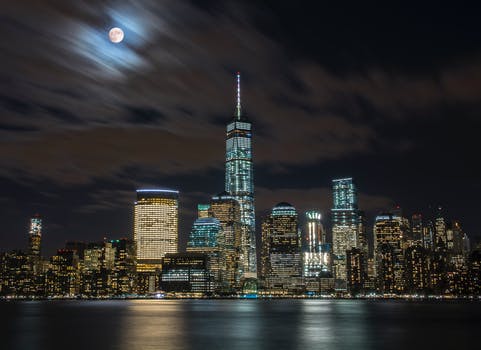
Label: No Watermark